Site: brandenburg
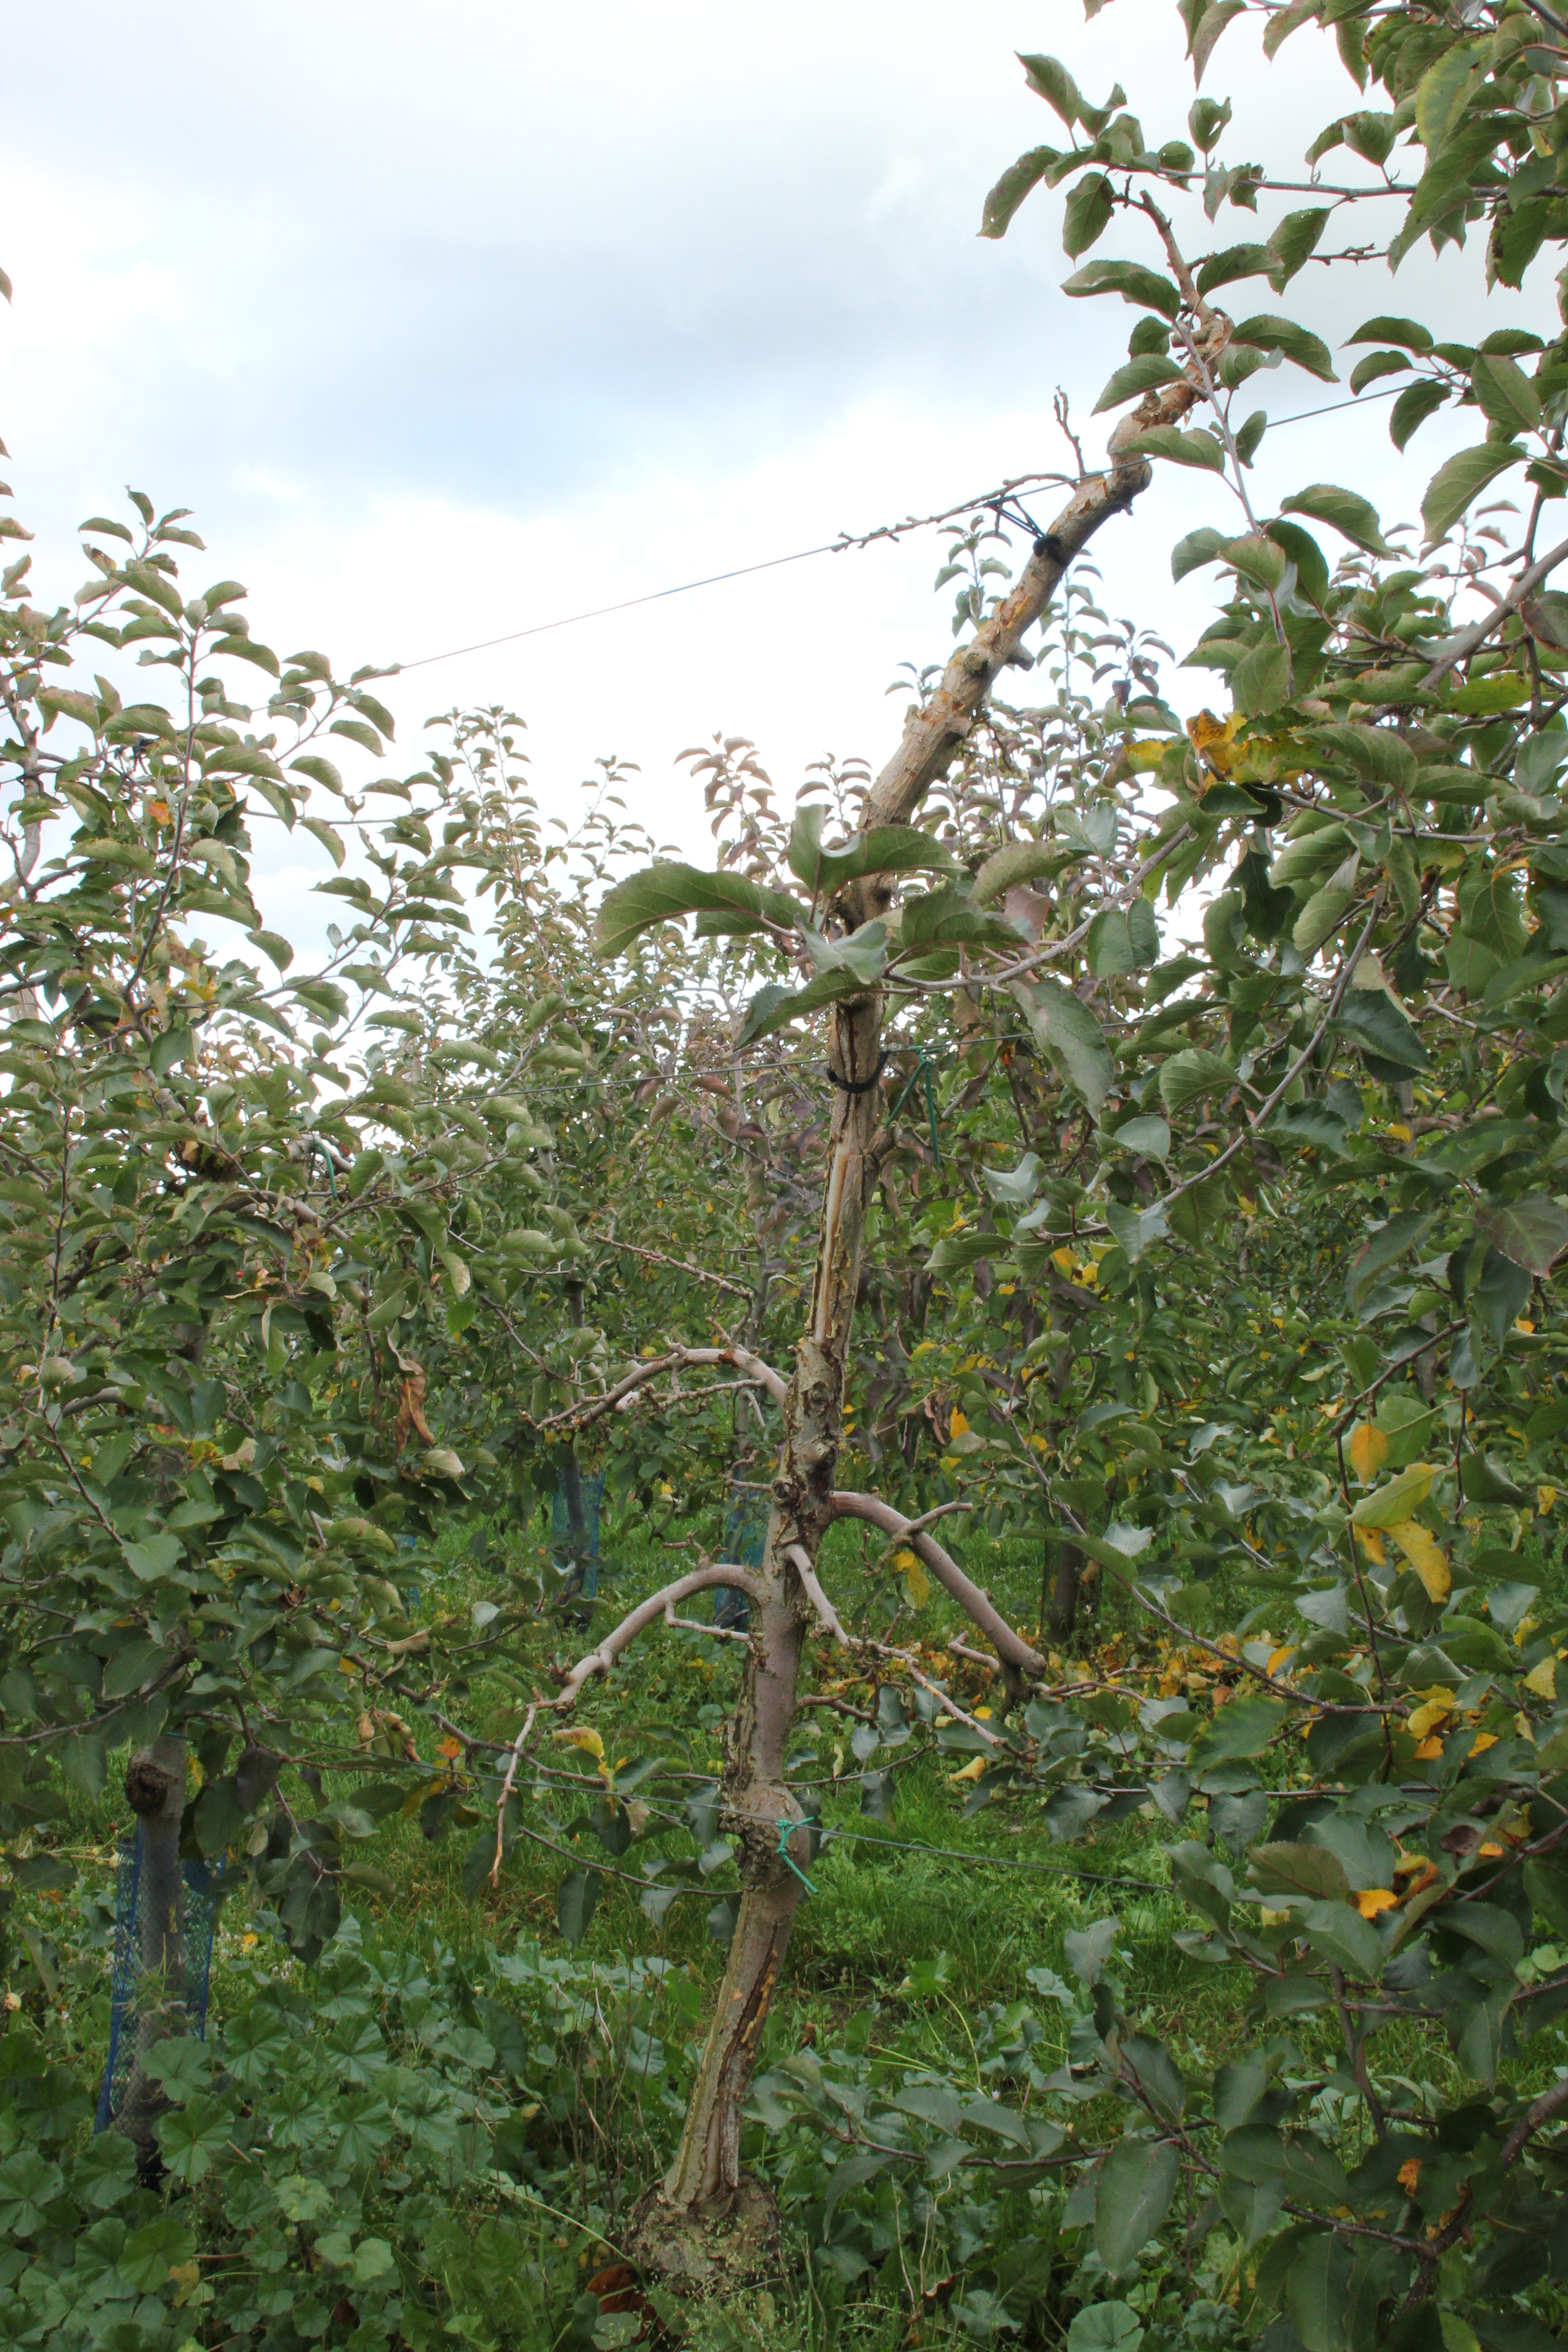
Growth stage (BBCH 91): Senescence, beginning of dormancy